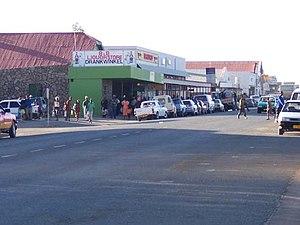
Mariental est une ville de Namibie de 12 000 habitants et le chef-lieu administratif de la région du Hardap, à dominante nama, situé à 260 km au sud de Windhoek, la capitale, et autant au nord de Keetmanshoop.